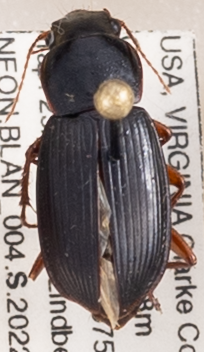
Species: Harpalus protractus
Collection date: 2022-08-23
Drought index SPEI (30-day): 1.13
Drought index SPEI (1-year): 0.63
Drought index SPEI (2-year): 0.39